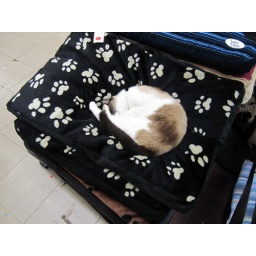
The cat in All Seasons in Rustington passed the cat beds with a gold star ...